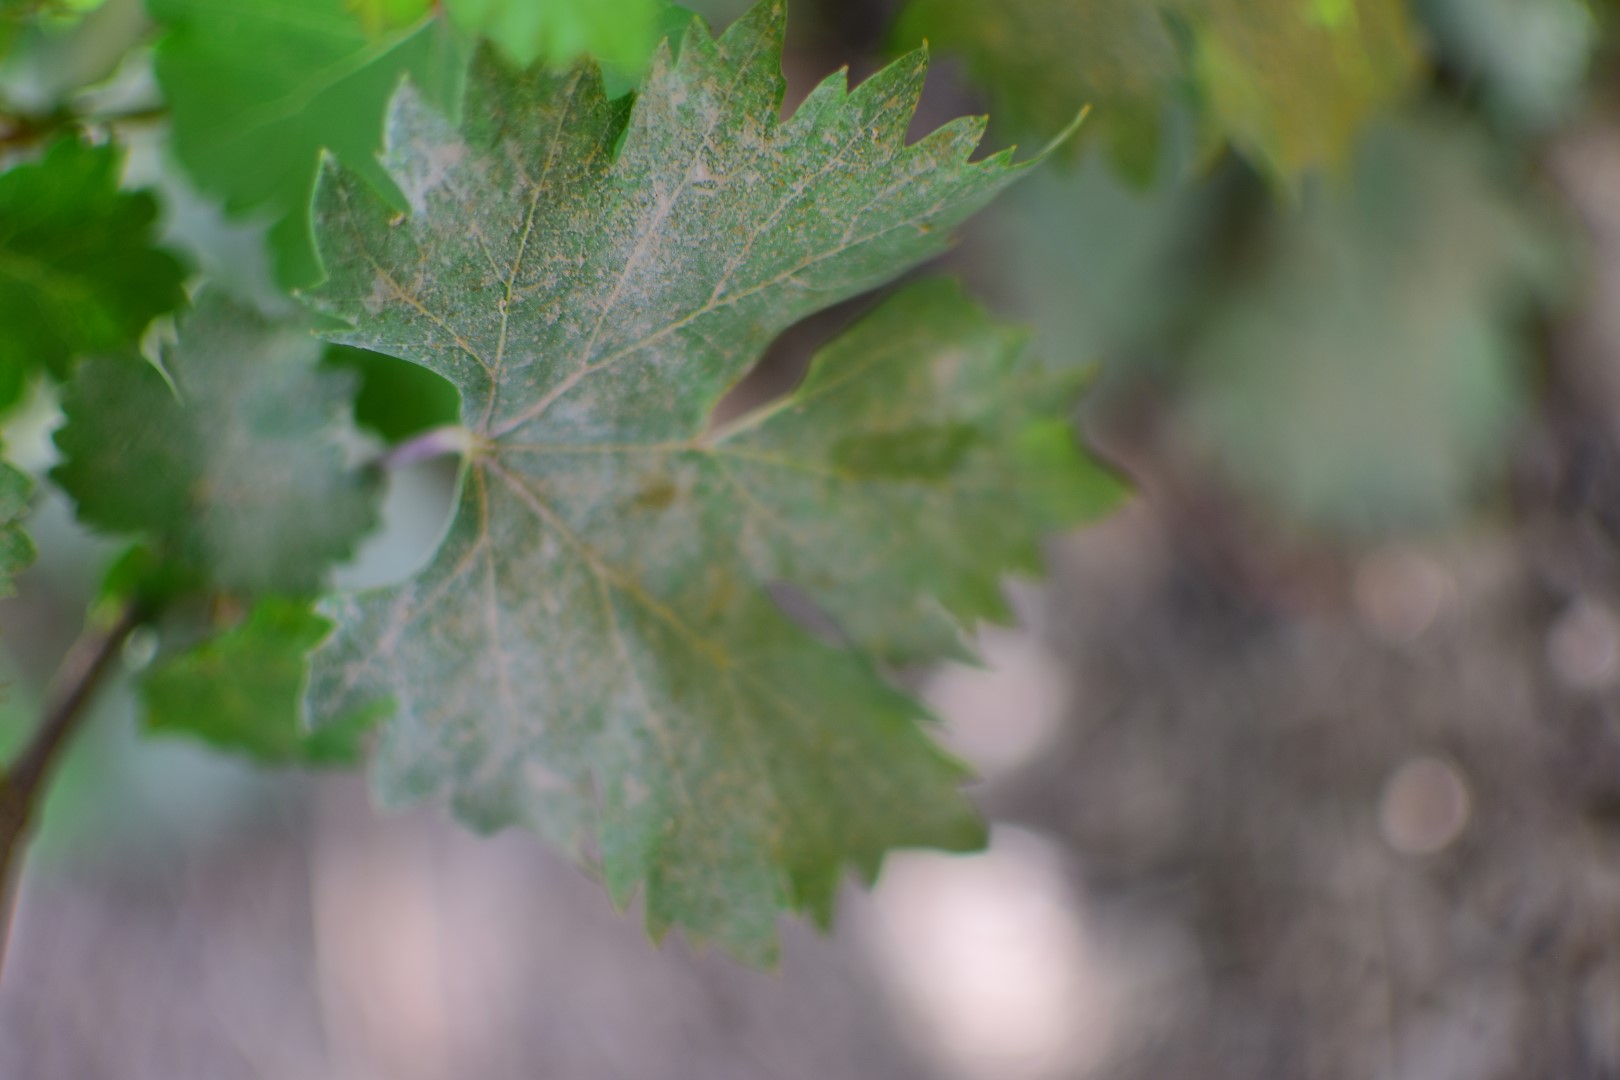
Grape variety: Shdah